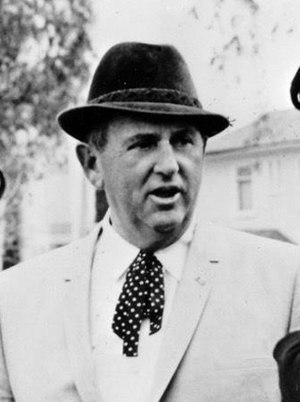
Tom Parker
'Oberst' Tom Parker, var manager for Elvis Presley og havde tidligere været manager for bl.a. Eddy Arnold og Hank Snow. Tom Parkers oprindelse har altid været omgivet af stor mystik, men det er dog slået fast, at hans fødenavn var Andreas Cornelis van Kujik. Han blev født i Breda i Holland. Hans obersttitel er selvopfundet, og ingen ved i dag præcist hvor den stammer fra.